Brilliant Lies

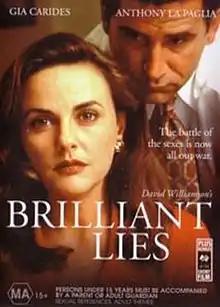
Film poster

Brilliant Lies is a 1996 Australian drama film produced by Bayside Pictures and Beyond Films. It stars Gia Carides and Anthony LaPaglia. It was directed by Richard Franklin and produced by Sue Farrelly, Kim McKillop and Richard Franklin. It was written by Peter Fitzpatrick and Richard Franklin, based on a play by David Williamson.